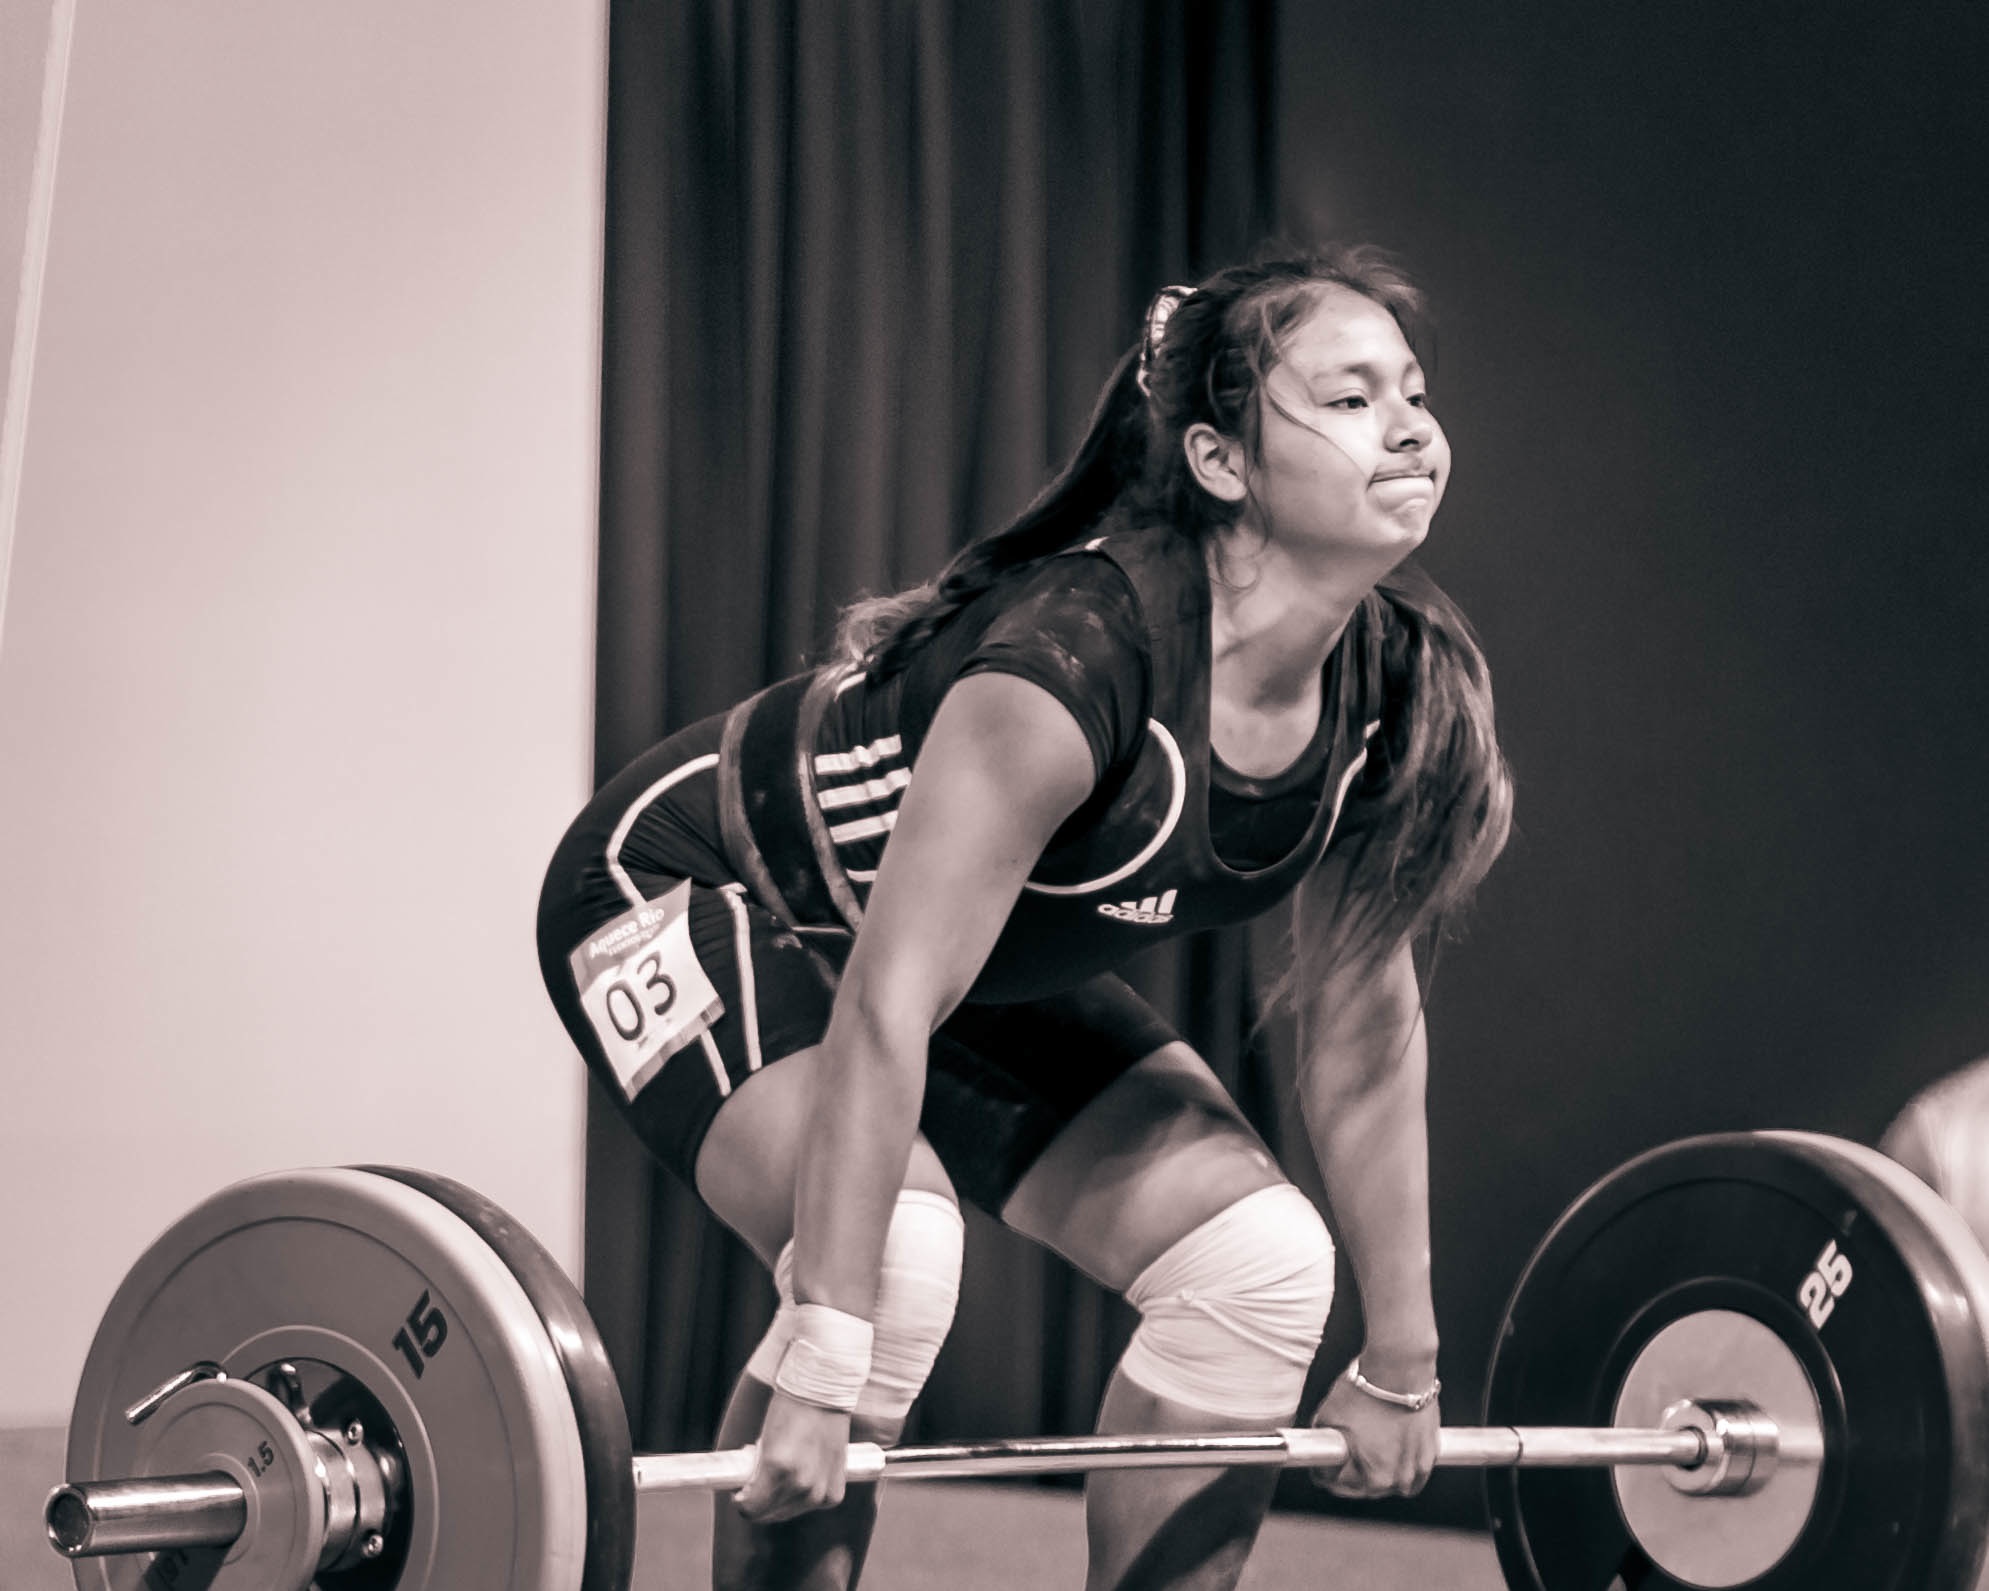
person, room, arm, muscle, chest, bodybuilding, strength training, barbell, physical exercise, weight training, human action, physical fitness, biceps curl, exercise equipment, deadlift